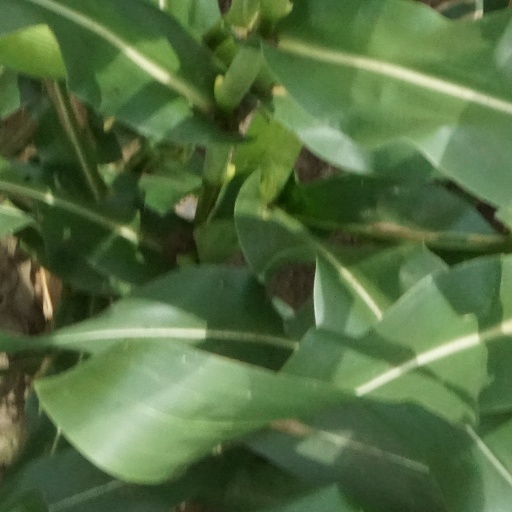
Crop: maize; corn